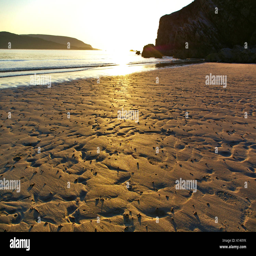
sandy beach with ripples and rocks backlit by the sinking sun